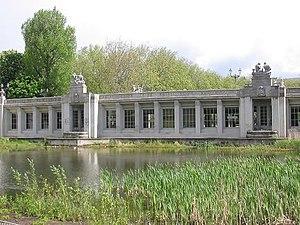
La liste des stations du métro de Berlin est une liste alphabétique complète des 173 stations du métro de Berlin. Des 96 quartiers de Berlin, 35 disposent d'au moins une station de métro. La plupart des stations se situent à Mitte, Kreuzberg et Charlottenbourg. L'importance du réseau métropolitain berlinois est indissociable des 166 stations de S-Bahn qui réseautent toute la ville pour un total de 339 stations.